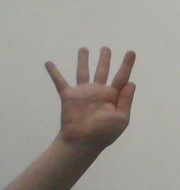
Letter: sheen